Thomas H. Dale

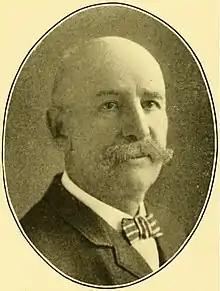
From 1906's "Prominent Men: Scranton and Vicinity"

Thomas Henry Dale (June 12, 1846 – August 21, 1912) was a Republican member of the U.S. House of Representatives from Pennsylvania.